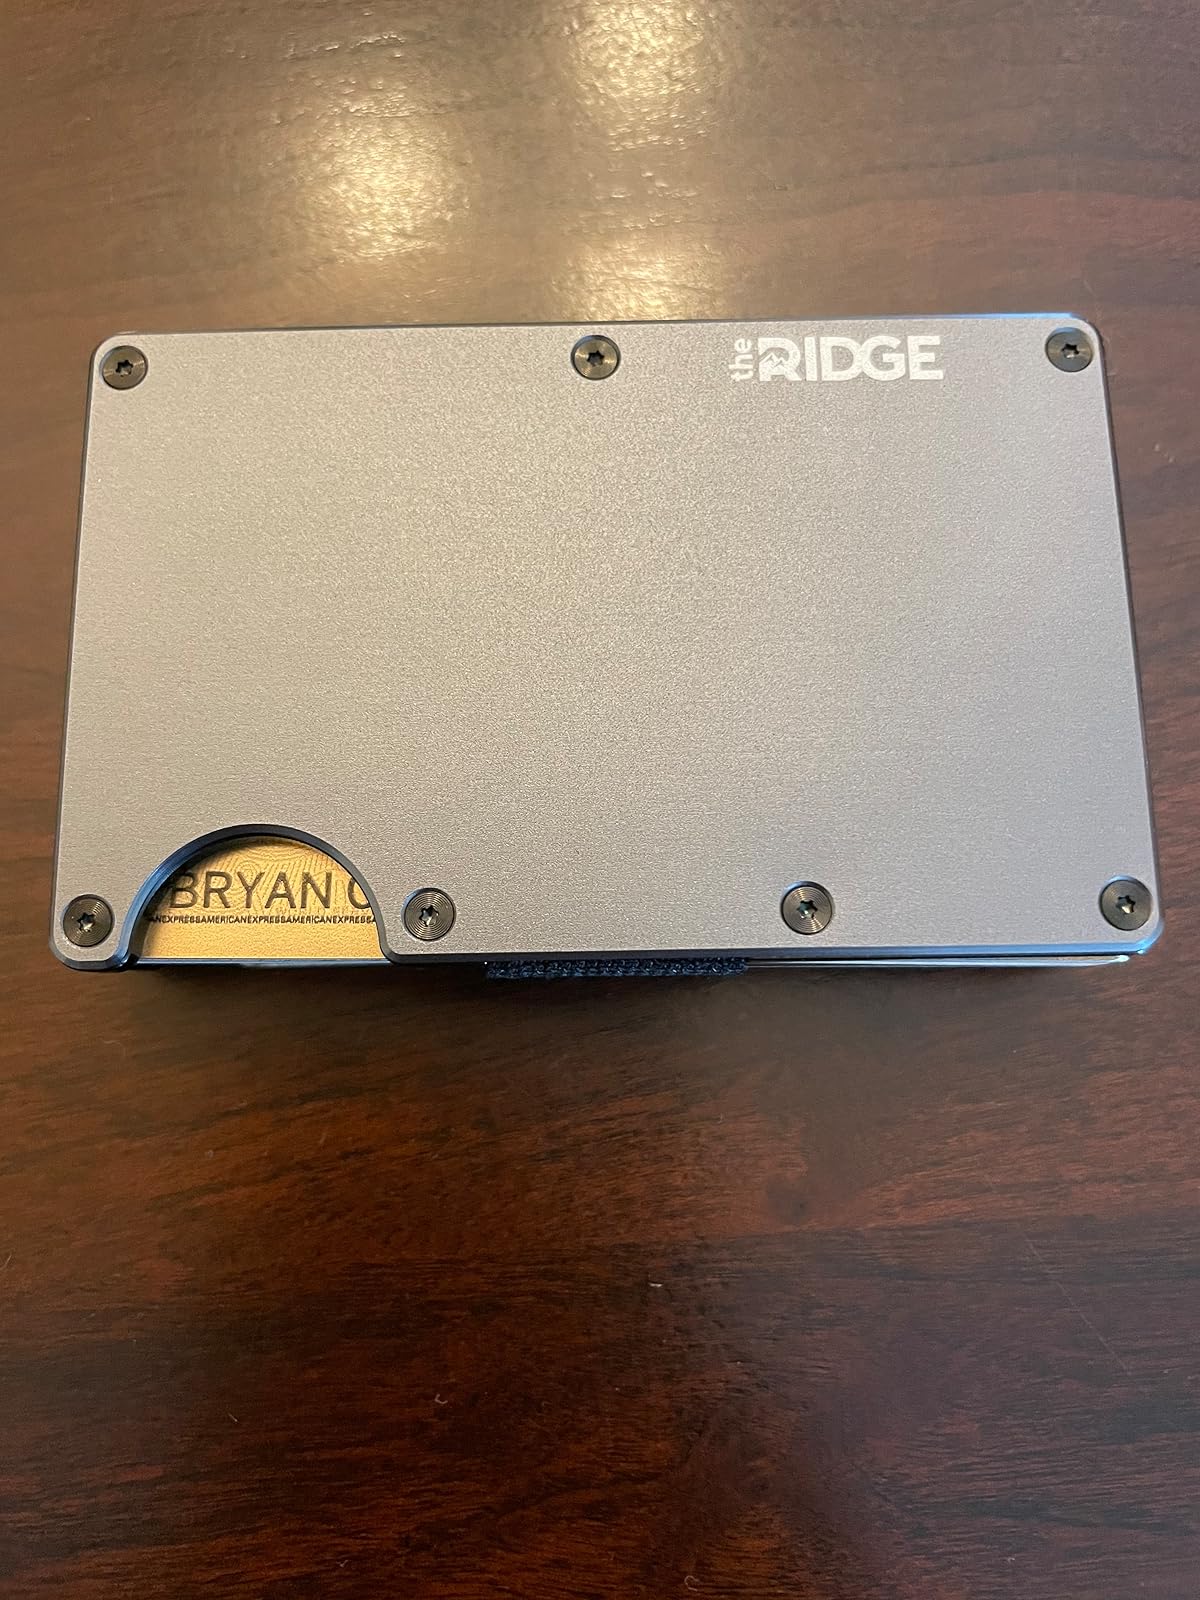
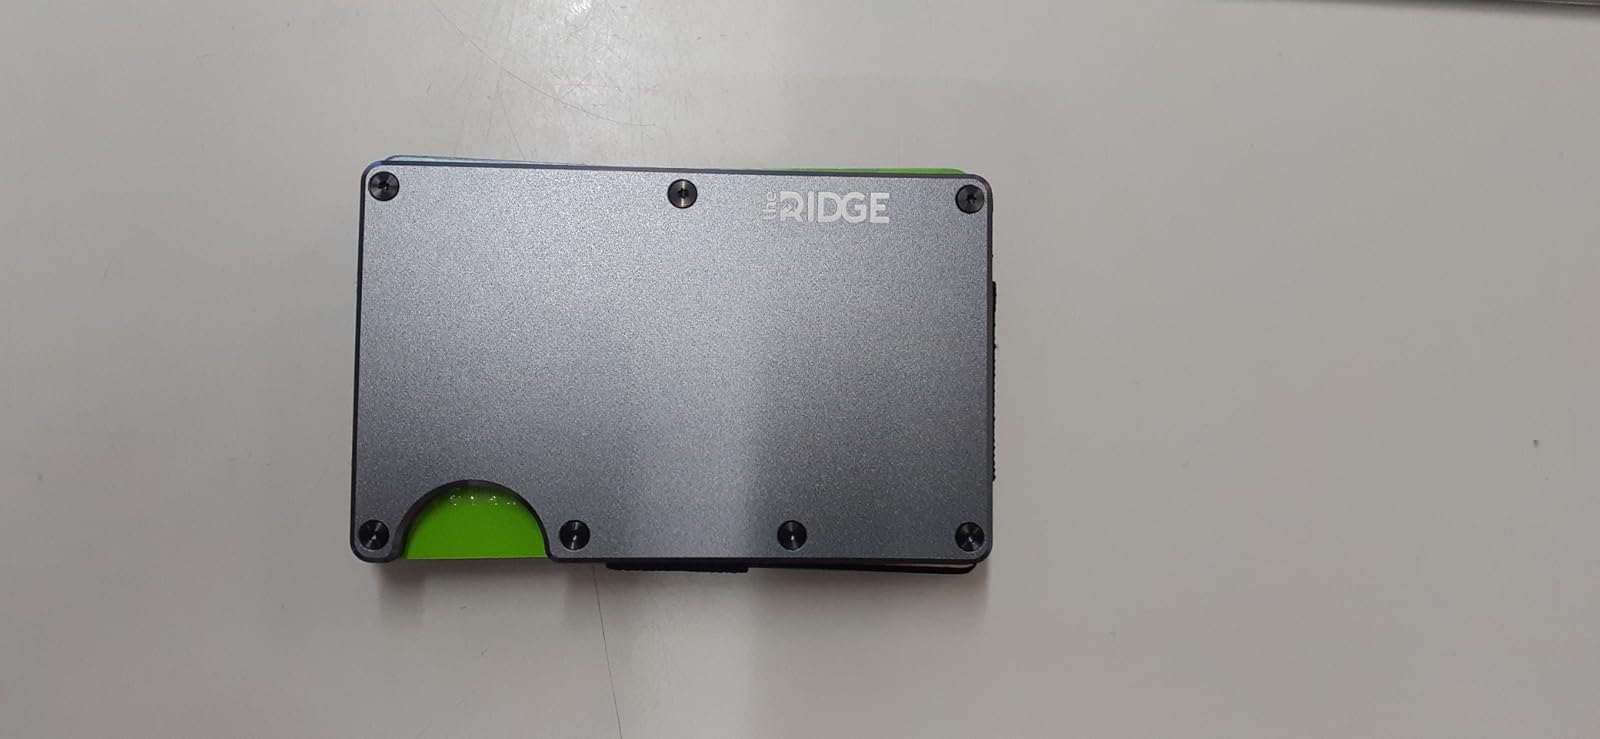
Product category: accessories_wallet
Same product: yes